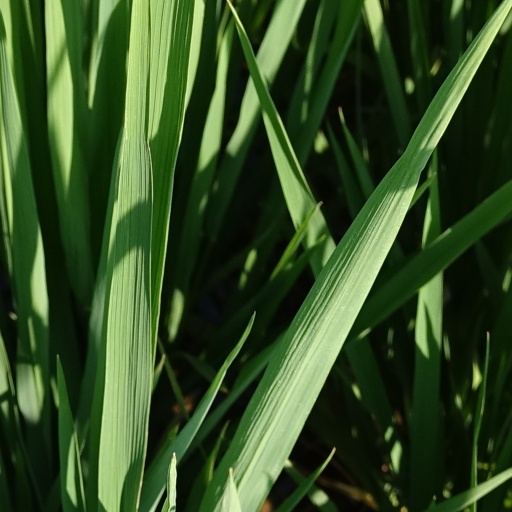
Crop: rice